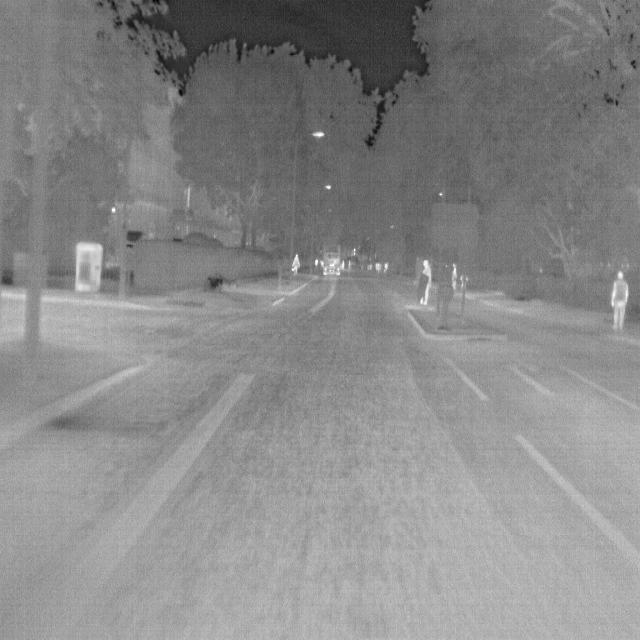
Detected objects:
label: person
label: person
label: person
label: person